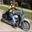
Label: motorcycle